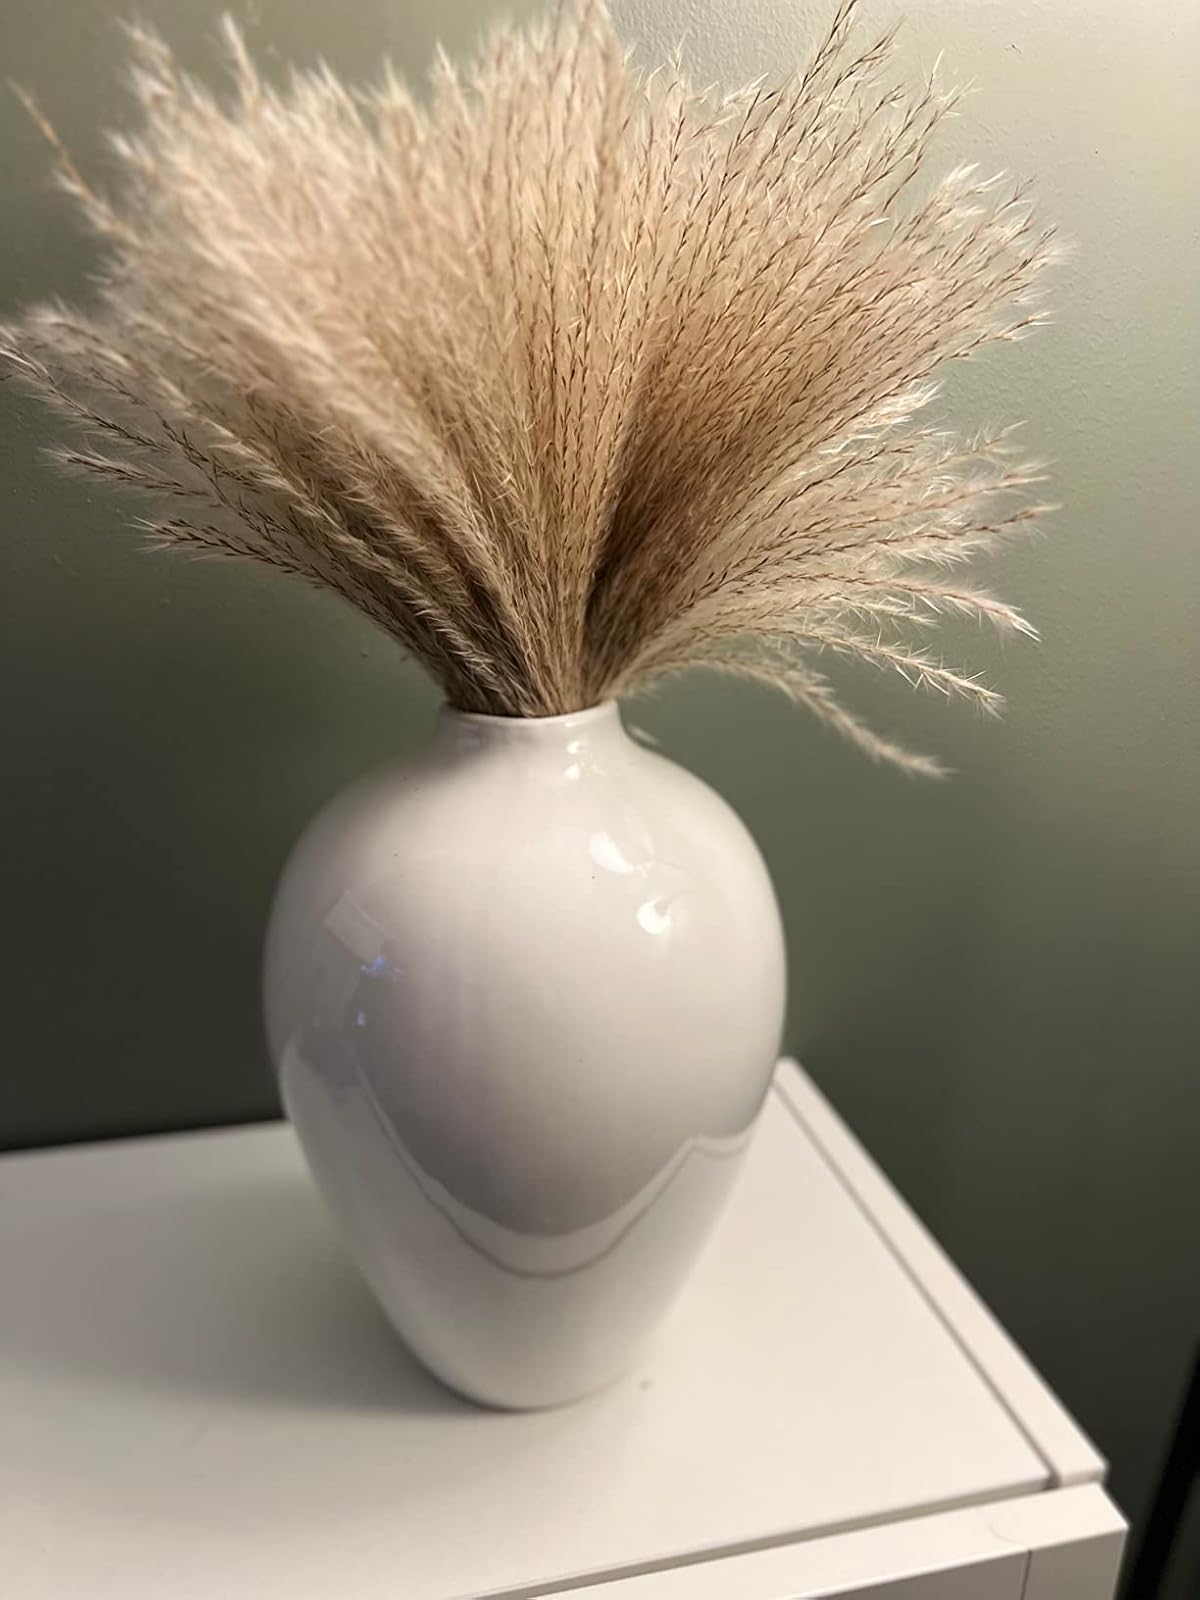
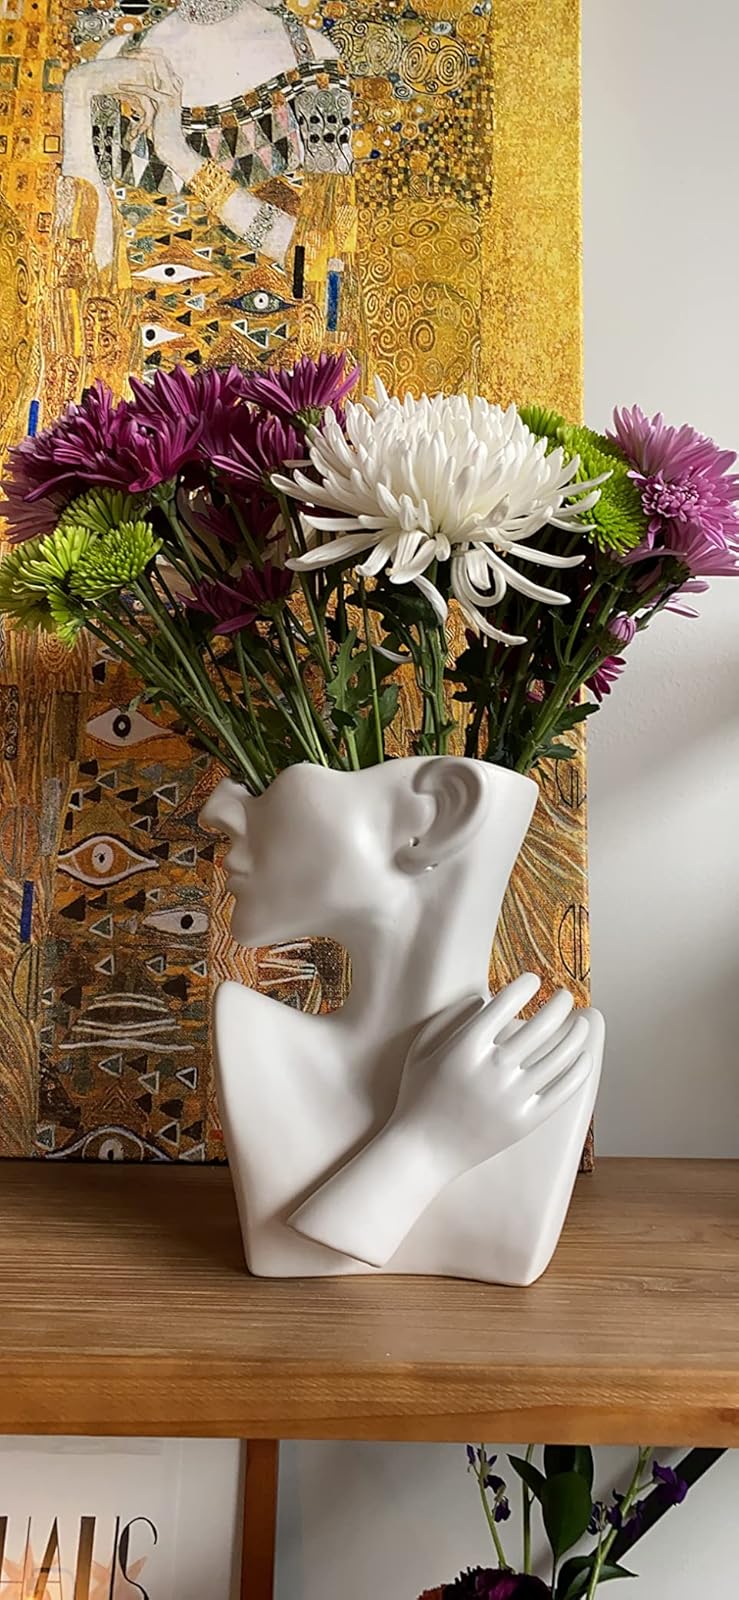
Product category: vase
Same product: no